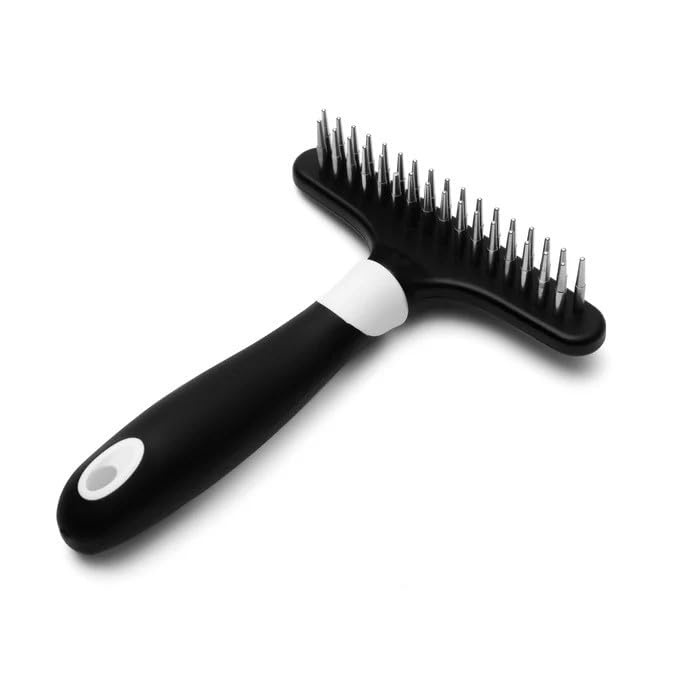
Fuller Brush Undercoat Pet Rake - 33 Sturdy Tapered Steel Pins Inset into Polypropylene Head - Ergonomically Designed Rubberized Handle - Reduce Tangles, Remove Loose Undercoat for Shed-Free Groom
About This Undercoat Pet Rake: Expertly crafted with 33 sturdy tapered steel pins inset into a durable polypropylene head to provide long-term, reliable use, Fuller’s Undercoat Pet Rake is a great tool for grooming all dogs and cats. Steel Pins: The Fuller Pet Rake is ideal for undercoats and longer hair – featuring widely spaced, round-ended steel pins positioned into a polypropylene shank to reduce tangles, remove loose undercoat for a shed-free groom, and deliver a shiny, healthy coat. Ease of Use: Featuring an ergonomically designed, rubberized sturdy handle to provide an easy grip for comfort and control, this Undercoat Pet Rake from Fuller Brush is much easier to hold than a straight comb when grooming your pet. Fuller Pet Care: Use Fuller’s Undercoat Pet Rake for periodic all-over raking or to touch up problem areas to reduce the occurrence of tangles. Raking is also a great way to improve the shedding of a pet’s winter or summer coat. Trusted Brand: Fuller Brush has offered high-quality products that are designed to work and built to last since 1906. Whether you're looking for cleaning supplies and tools, or pet care brushes and foaming pet shampoo, Fuller is a brand you can trust! Overview Brand : Fuller Brush Color : White/Black Handle Material : Rubber Unit Count : 1.0 Count Item Weight : 0.13 Kilograms
Brand: FullerBrush
Category: Animals & Pet Supplies > Pet Supplies > Pet Grooming Supplies > Pet Combs & Brushes > Groomers